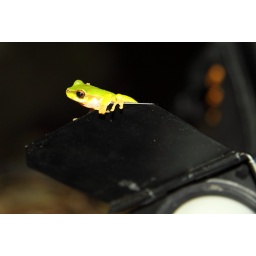
Cascade tree frog the best spot in the forest